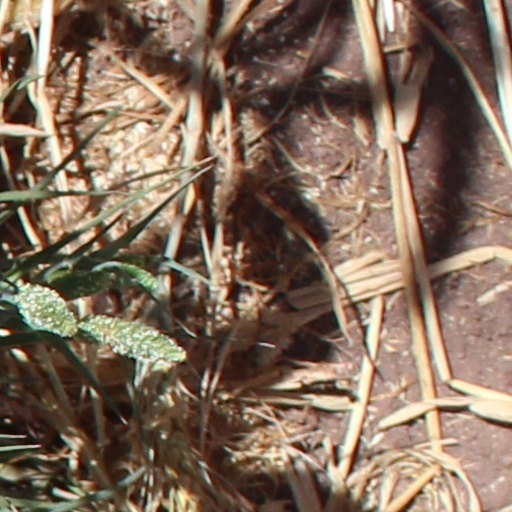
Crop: wheat